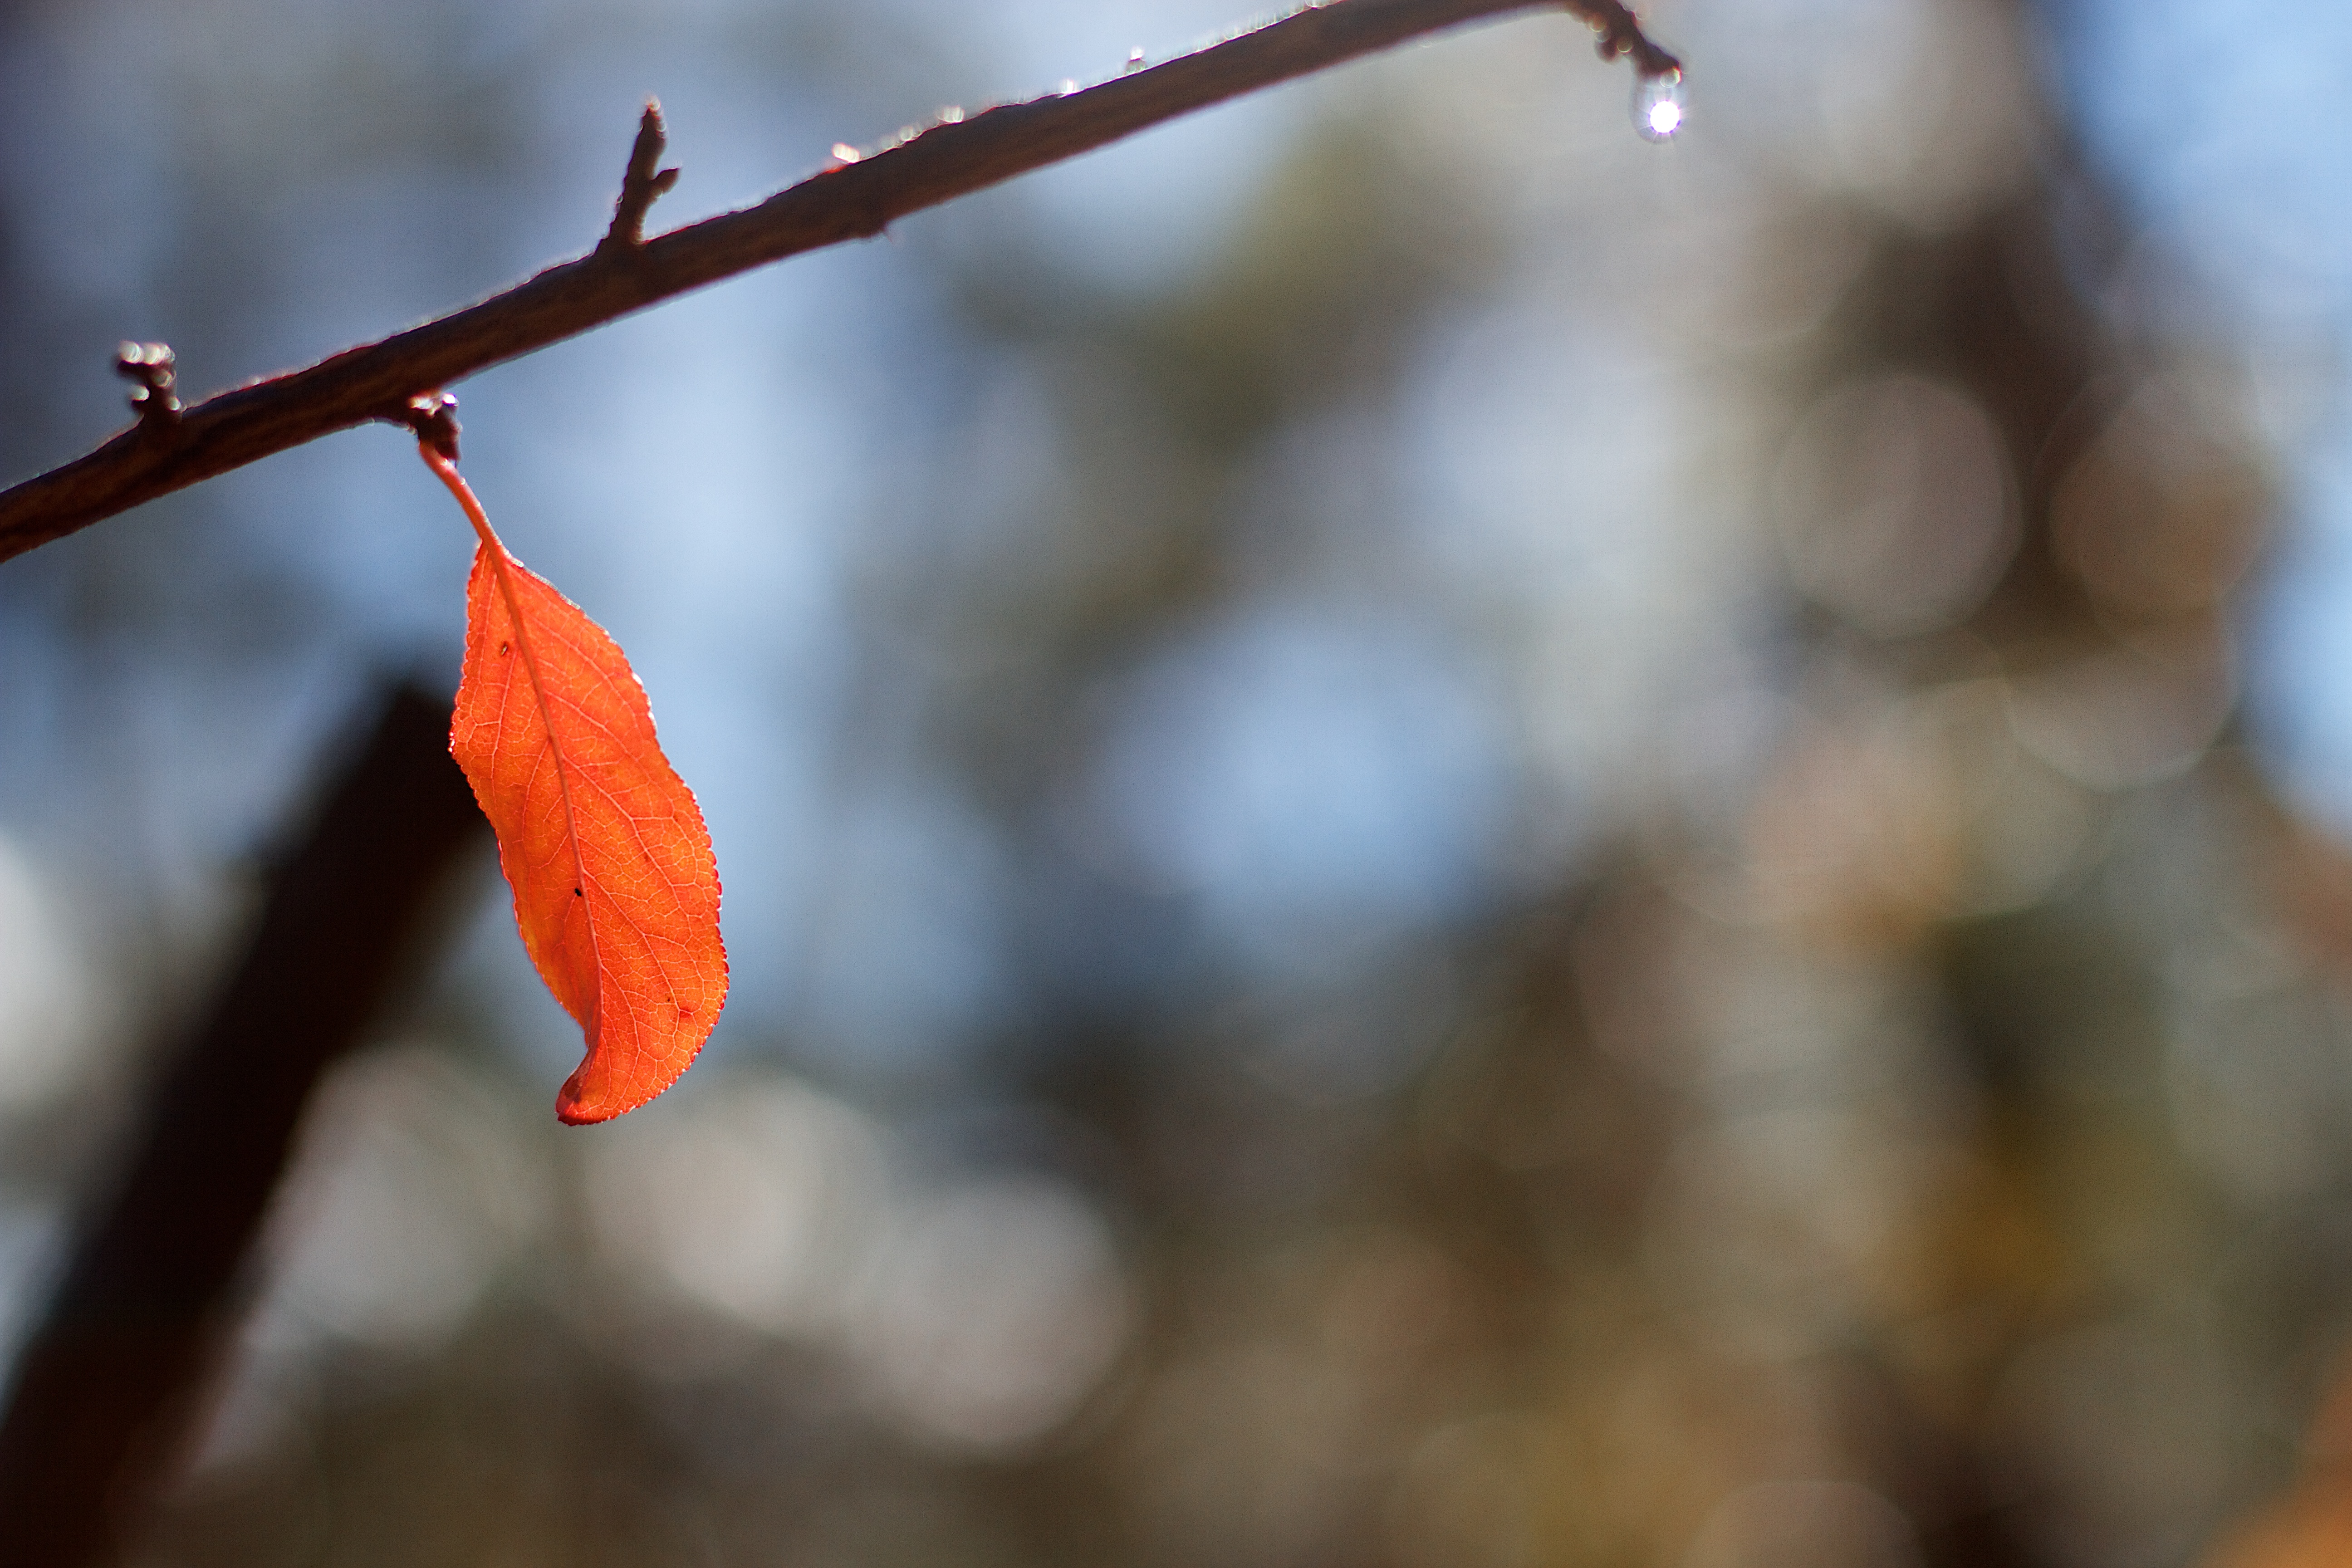
tree, nature, branch, blossom, plant, leaf, flower, red, produce, autumn, flora, season, close up, macro photography, plant stem